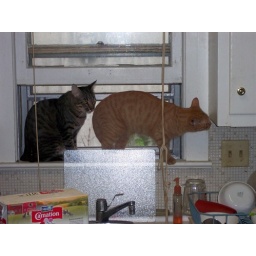
Benji and Diva explore the window over the sink in my kitchen.